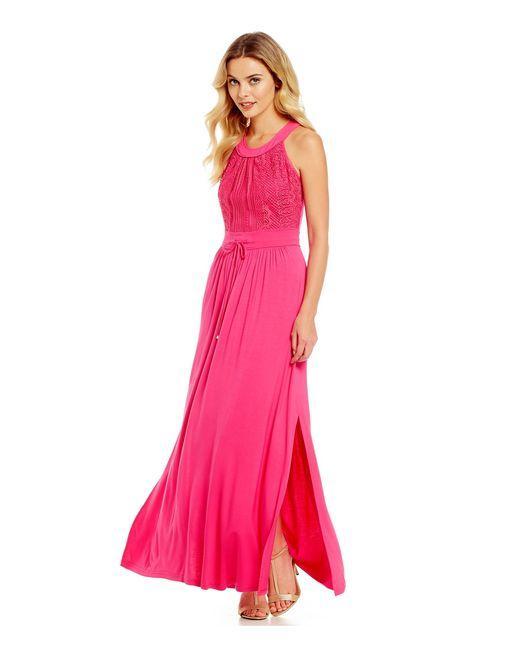
Rosa Frauen langes ärmelloses Nachtkleid